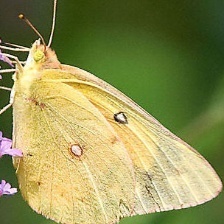
Species: CLOUDED SULPHUR
Butterfly family (ImageNet category): sulphur_butterfly